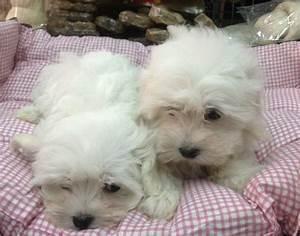
dog